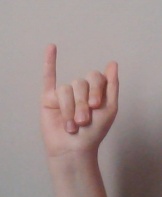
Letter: meem